Hans Hirtz

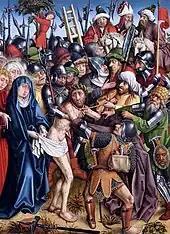
Master of the Karlsruhe Passion (Hans Hirtz?), "The Disrobing of Christ" from the "Karlsruhe Passion", c.1440.

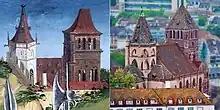
A detail from the "Carrying of the Cross" from the Karlsruhe Passion and the same church seen in 2015

Hans Hirtz or Hirtze was a German painter of the late Gothic period, recognized as a major painter by art historians as early as the 16th century. He was active between 1421 and 1463 in Strasbourg and other areas of the Upper Rhine. His years of birth and death are unknown, though a reference to his widow in a document of 1466 shows he died before that date - the document shows that she remarried to the Strasbourg stained-glass artist Peter Hemmel.